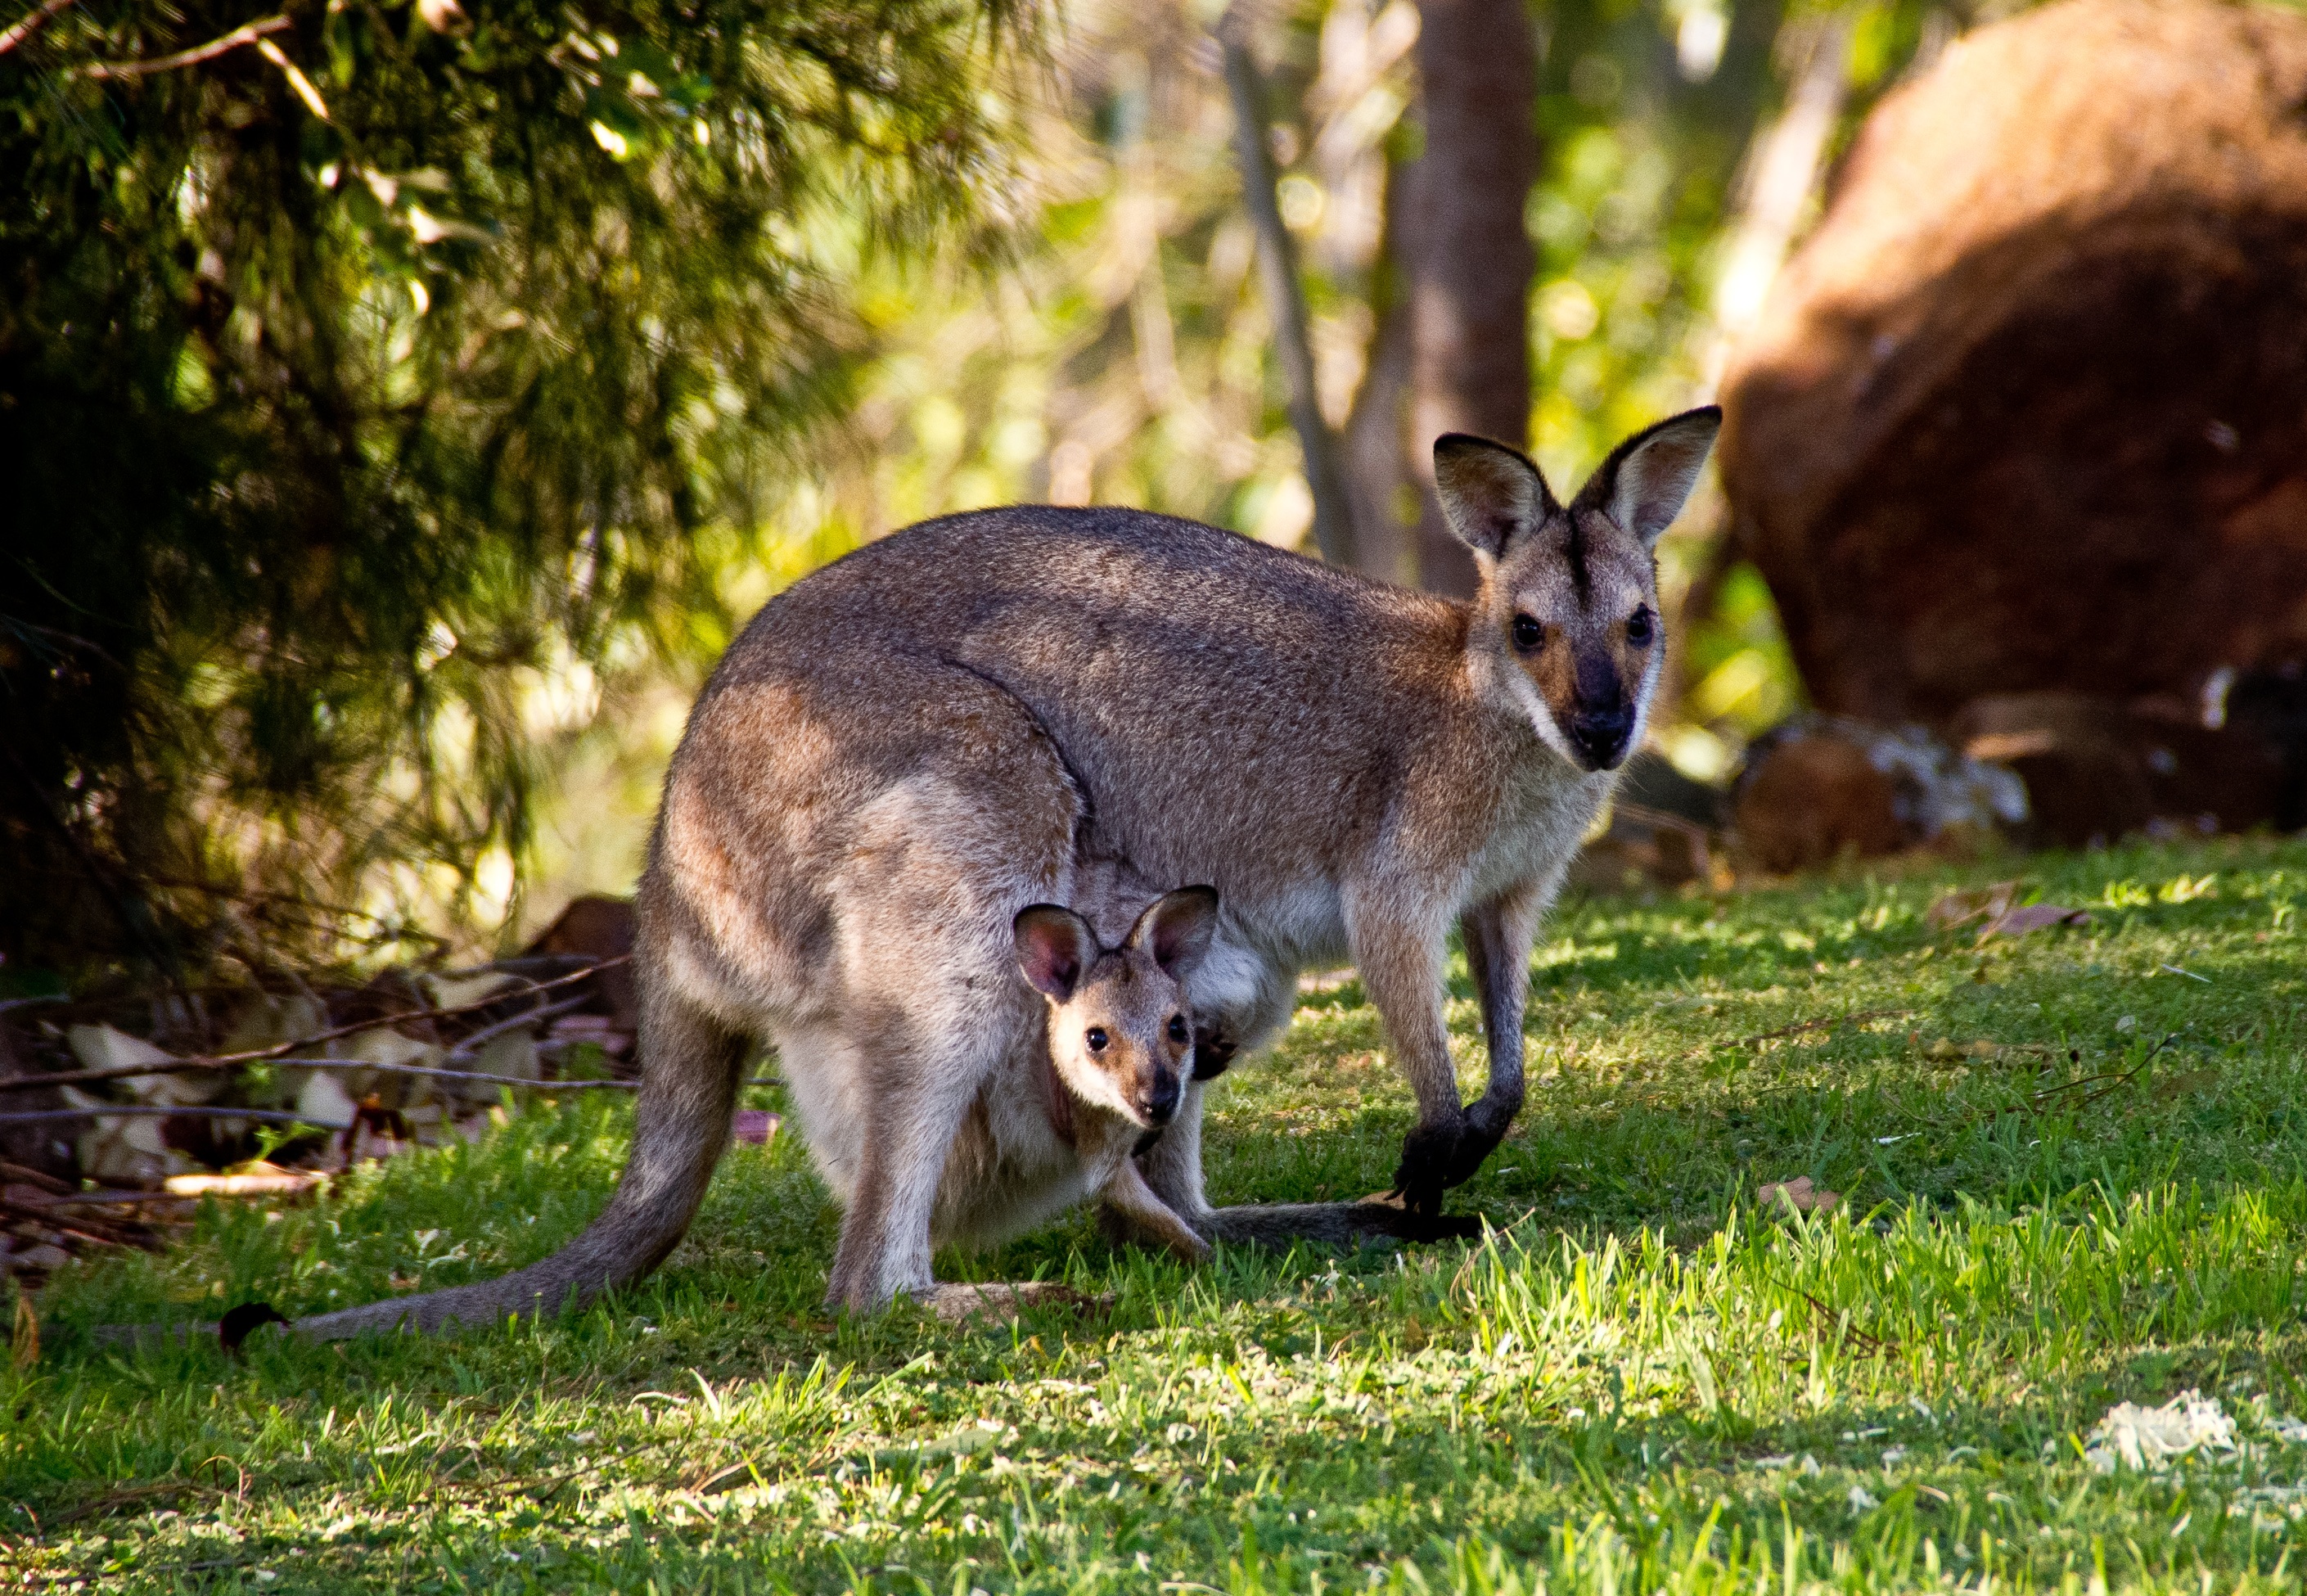
tree, nature, grass, wildlife, wild, mammal, two, baby, fauna, kangaroo, wallaby, australia, mother, vertebrate, joey, queensland, marsupial, pouch, macropodidae, rednecked wallaby, wallabies